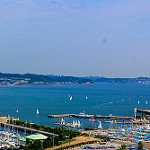
Label: sea